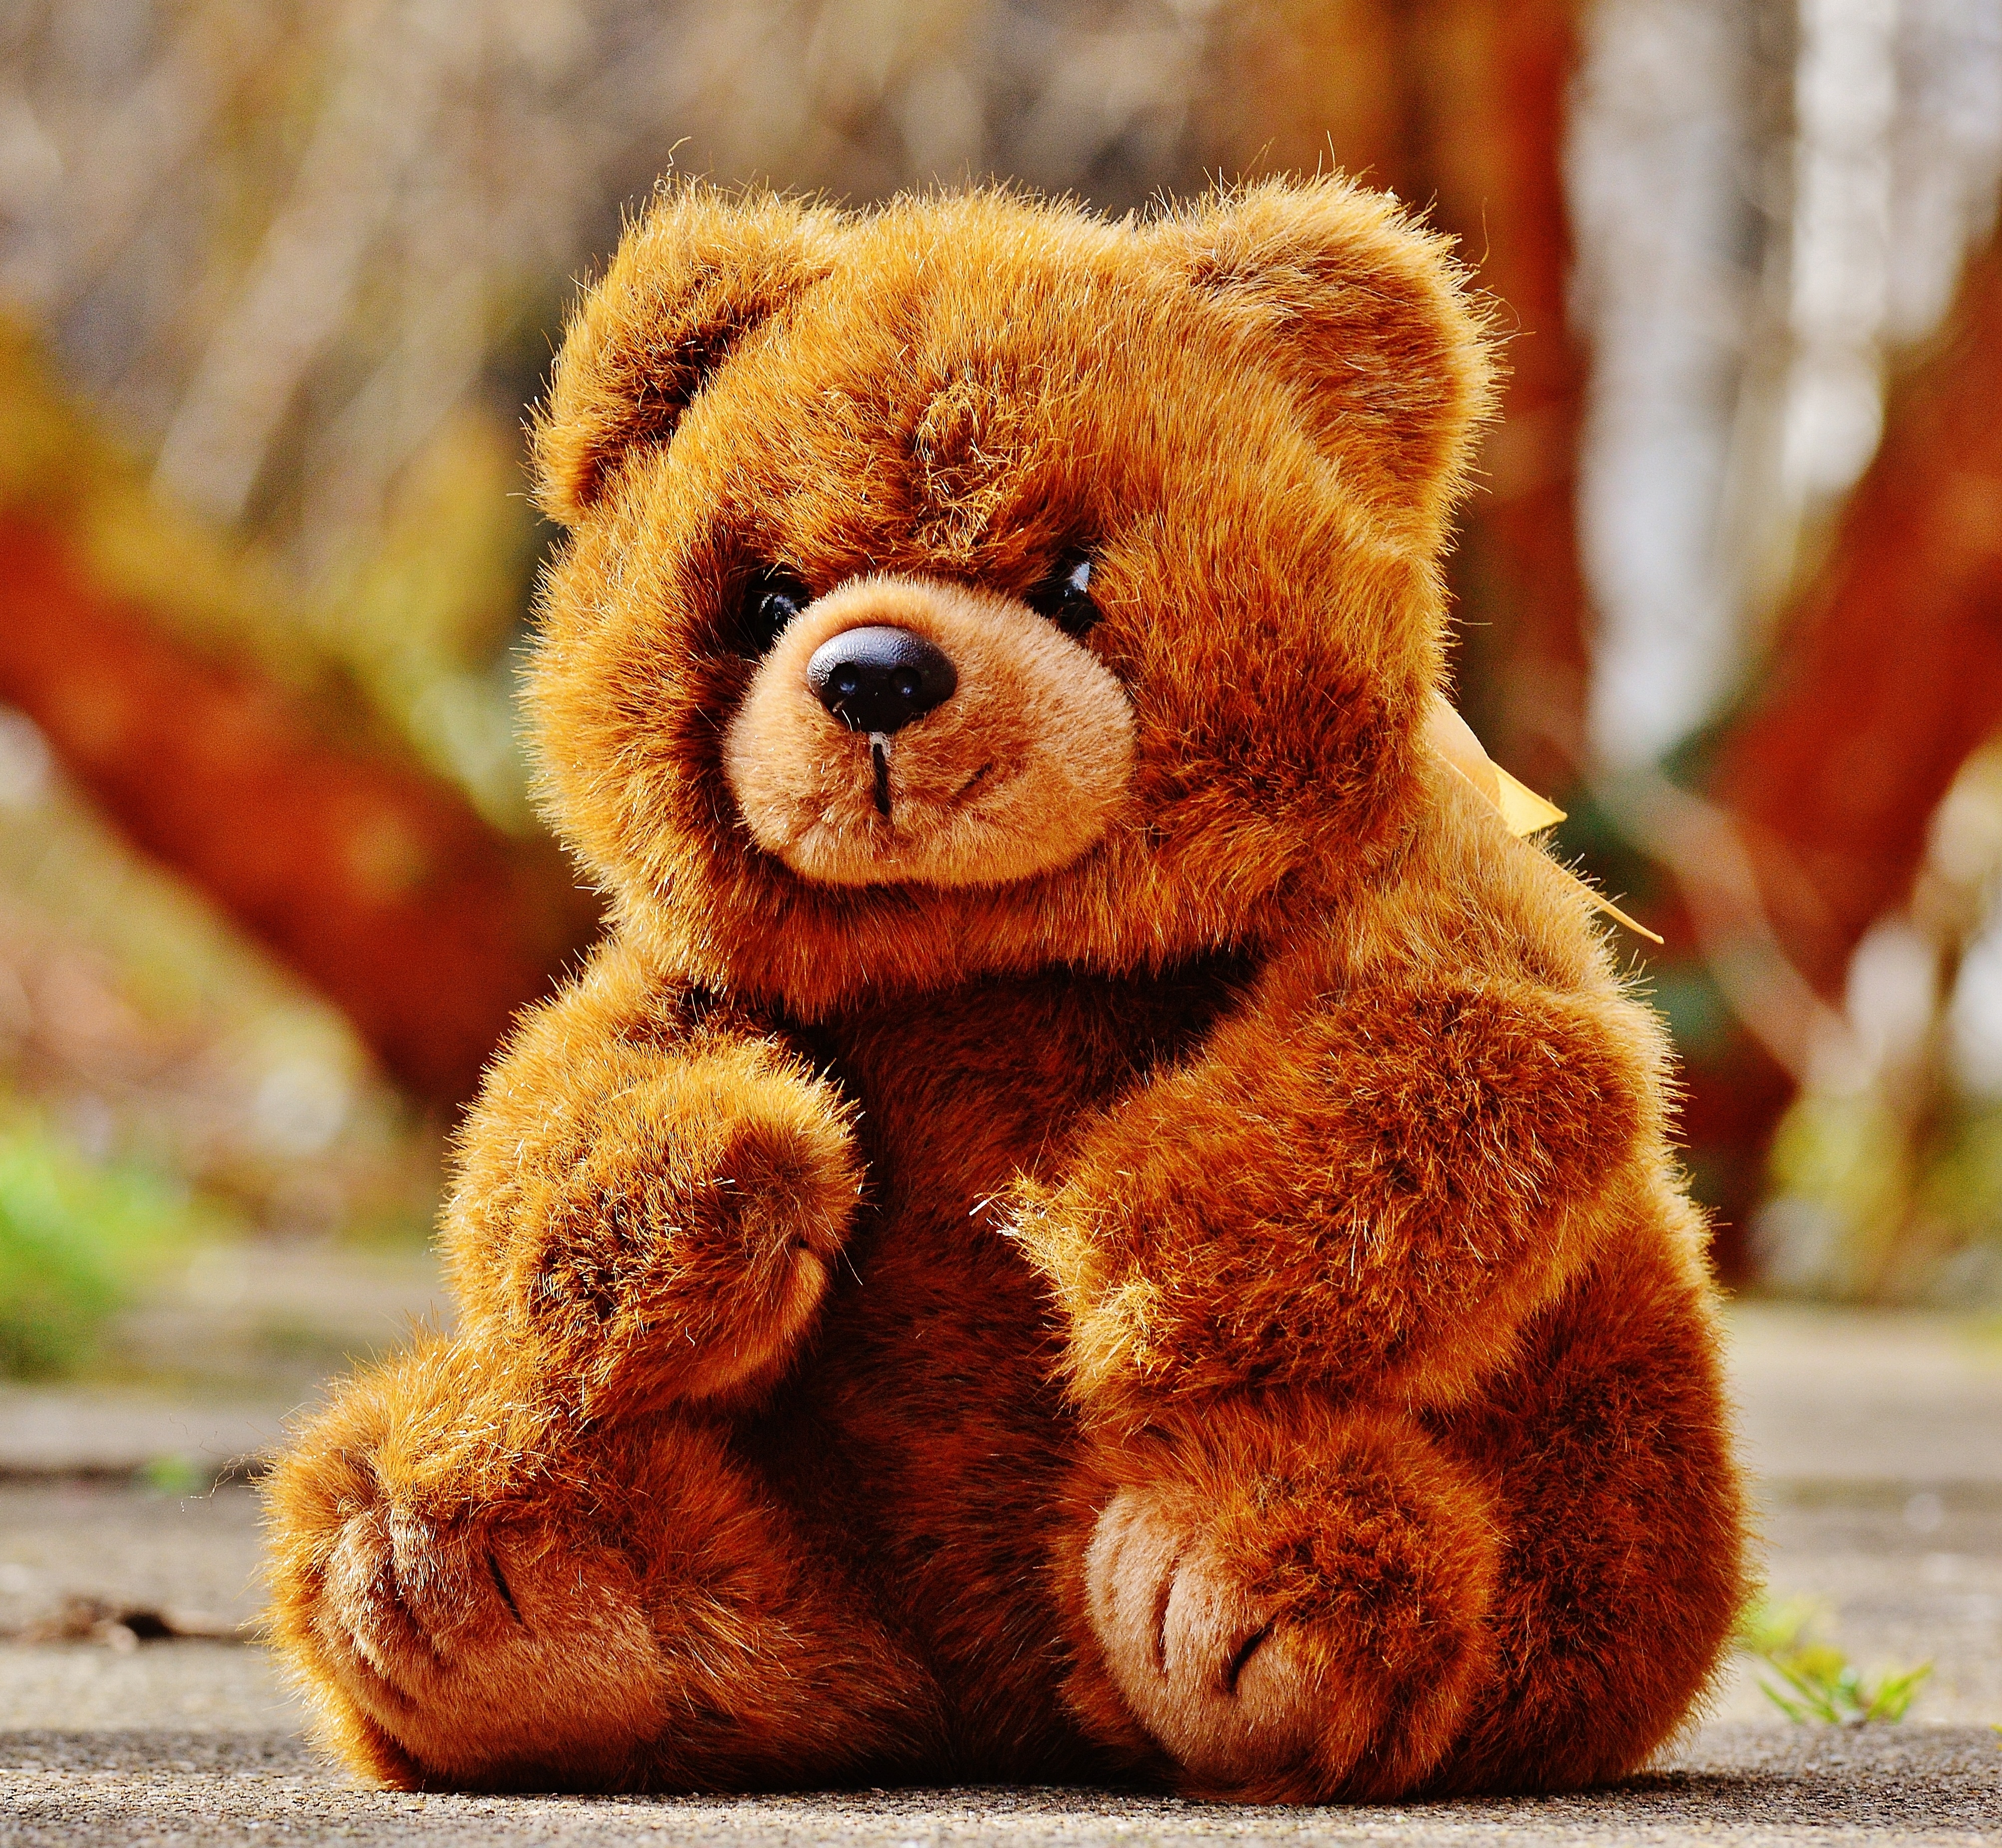
sweet, animal, cute, bear, mammal, toy, brown bear, teddy bear, children, toys, funny, plush, stuffed animal, teddy, children toys, soft toy, furry teddy bear, stuffed toy, dog breed group